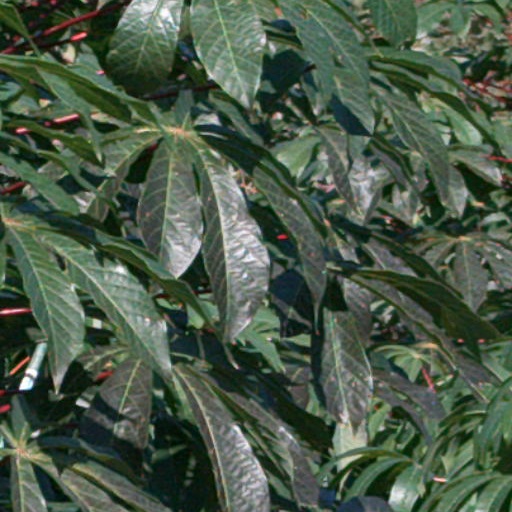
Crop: cassava